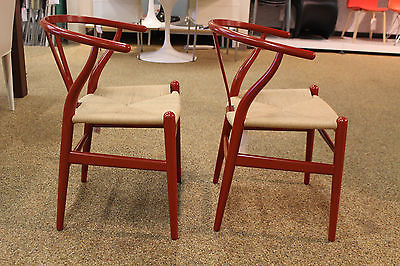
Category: chair